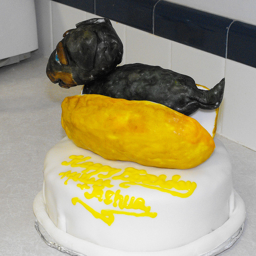
A cake fashioned to look like a dog in a hotdog bun.
A cake with a dog decoration of some sort on it.
A cake with a dog in a hot dog bun
an image of a cake of a dog and bone
A birthday cake with a black dachshund in a bun.